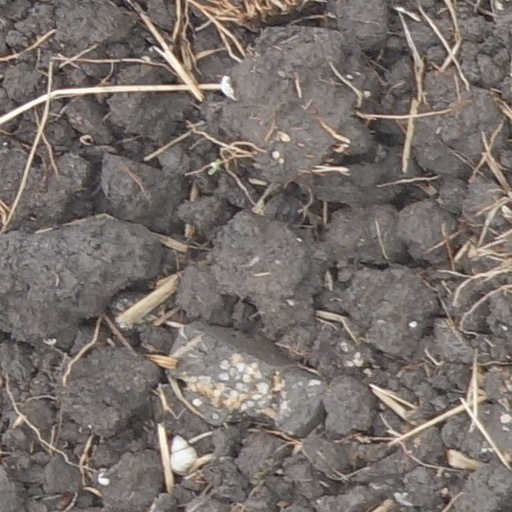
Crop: wheat